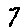
Label: 7